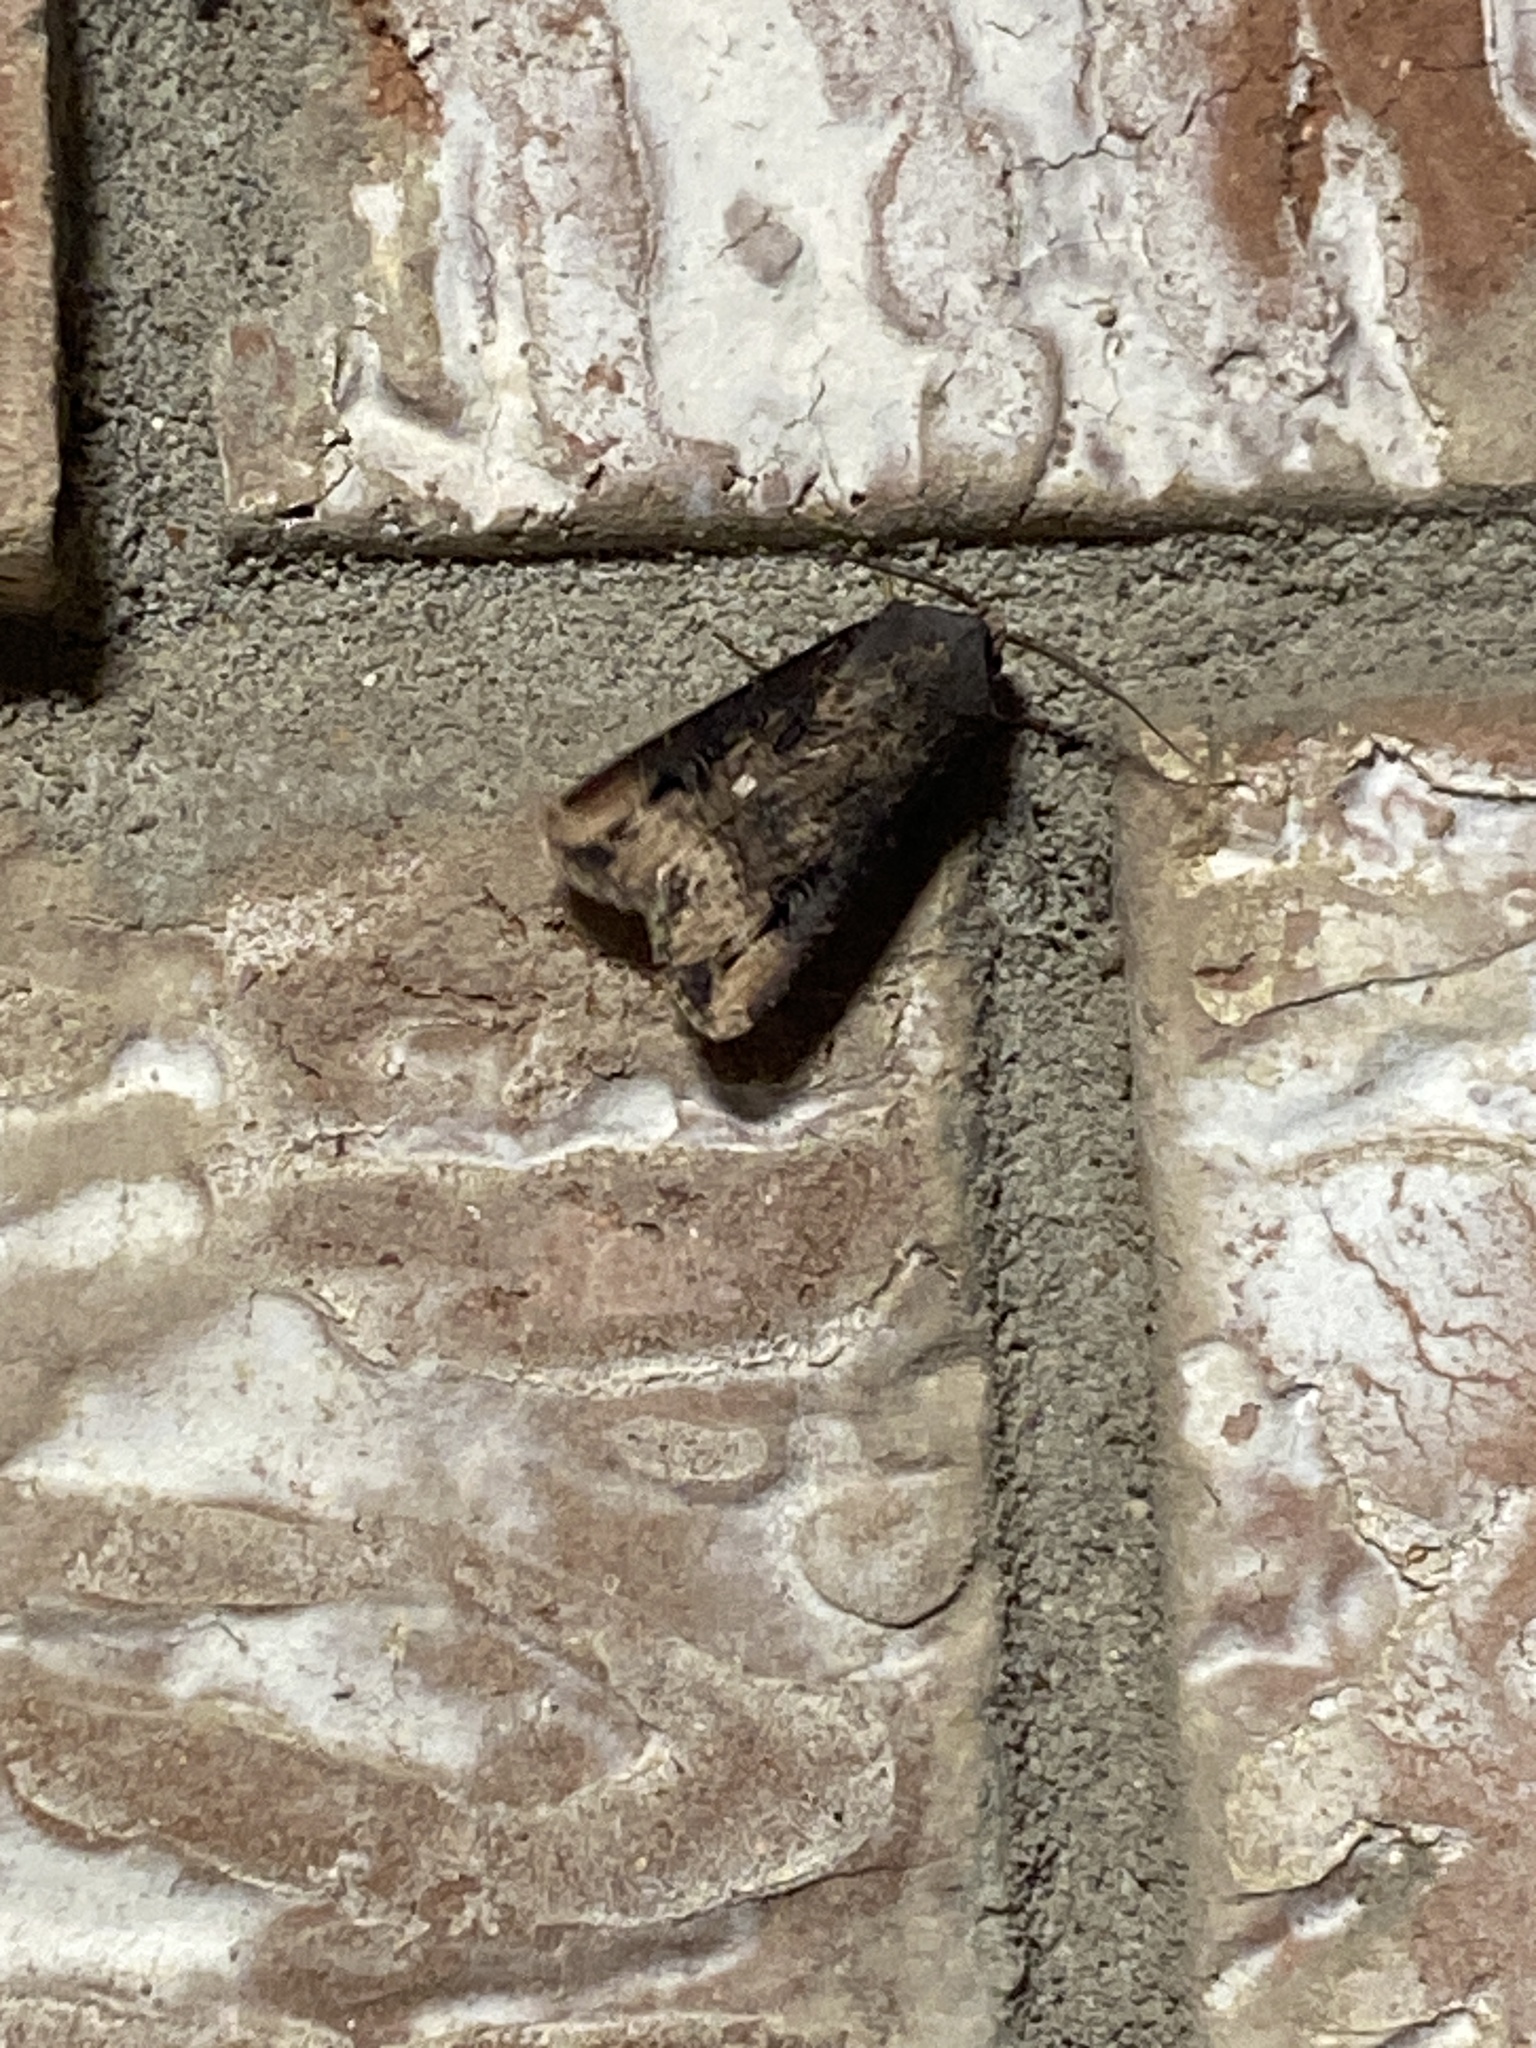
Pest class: cutworms